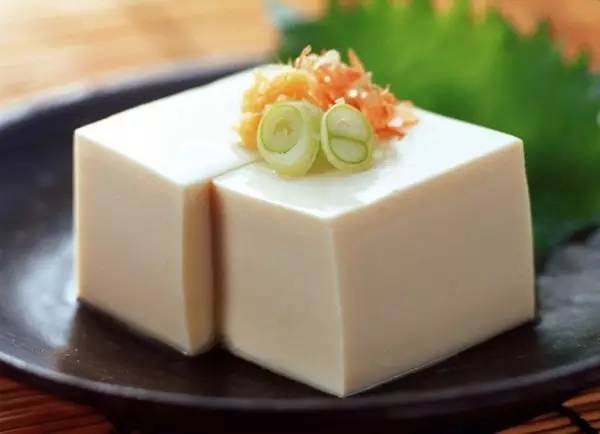
Label: trash